Pineocytoma

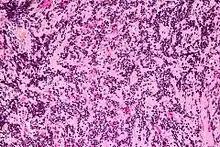
Micrograph of a pineocytoma. HPS stain.

Pineocytoma, is a rare, benign, slowly growing tumor of the pineal gland. The pineal gland is a small endocrine gland close to the center of the brain that secretes melatonin into the bloodstream. Pineocytomas can cause pressure and fluid build-up in the brain. They are more common in adults. Symptoms include vision problems, nausea, vomiting, memory problems, and headaches.